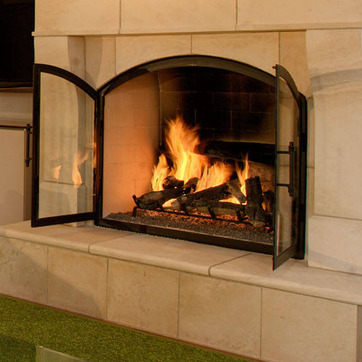
Material: other